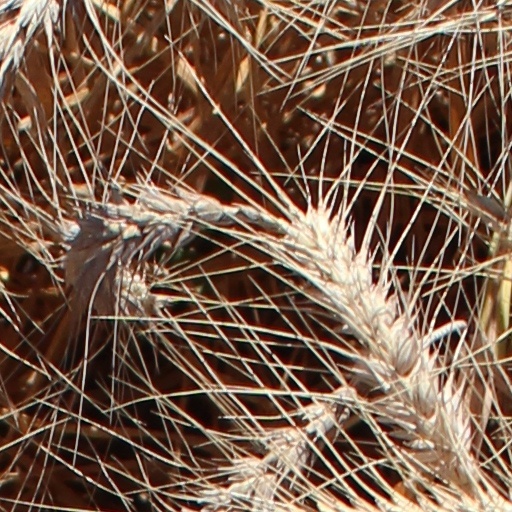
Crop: wheat